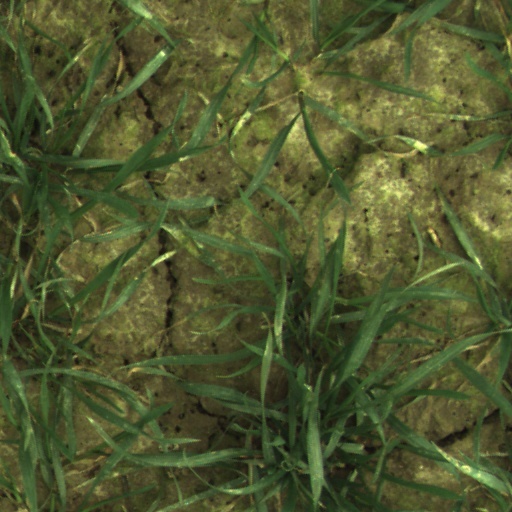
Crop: wheat